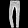
Label: Trouser